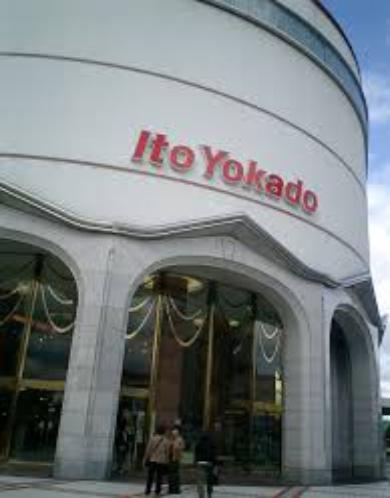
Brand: Ito-Yokado
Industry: Others